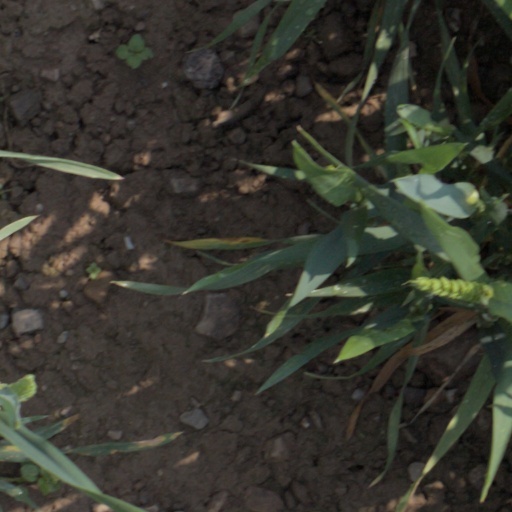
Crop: wheat